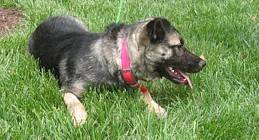
Label: dog